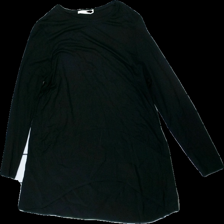
View: front
Type: Top
Category: Ladies
Brand: Not in the list
Brand text on label: WERA
Colors: Black
Material: 100% Visc
Cut: Long
Size: L
Season: All
Price range: 50-100
Recommended usage: Reuse